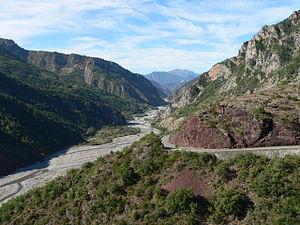
L'Aigle de Bonelli est une espèce méditerranéenne et asiatique d'oiseaux de la famille des Accipitridae.